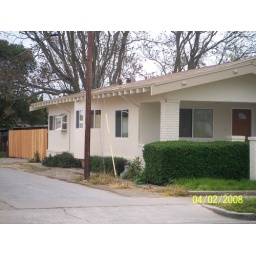
notice weed clean up to be done around telephone pole